History of the trumpet

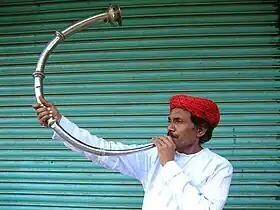
Shringa- an Indian trumpet

Conch shells have also been used as primitive instruments since Neolithic times, and must be numbered among the antecedents of the natural trumpet. The four shells most commonly used for this purpose are the "triton" or trumpet shell, the "cassis" or helmet shell, the "fusus", and the "strombus" or true conch, though the term "conch-shell trumpet" is generally applied to all instruments of this type. The spiral interior of the shell acts as tubing, and a mouthhole is created either by breaking off the point of the shell (end-blown conch) or by boring a small hole in the body (side-blown conch). The cassis is an end-blown shell; the other three types are usually side-blown.